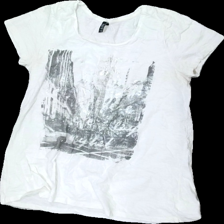
View: front
Type: T-shirt
Category: Ladies
Brand: Not in the list
Brand text on label: XLNT
Colors: Black
Material: 100% Cotton
Pattern: Other
Cut: Regular, C-collar
Size: 48
Season: All
Price range: 50-100
Recommended usage: Reuse
Description: white t-shirt with print